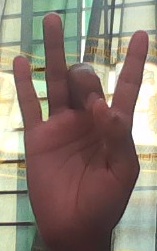
ASL sign: 8